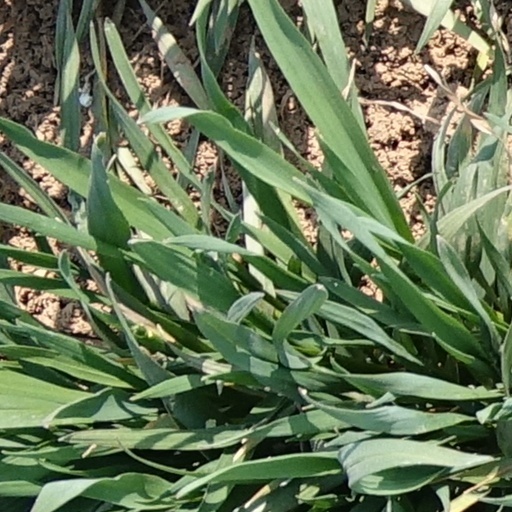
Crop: wheat